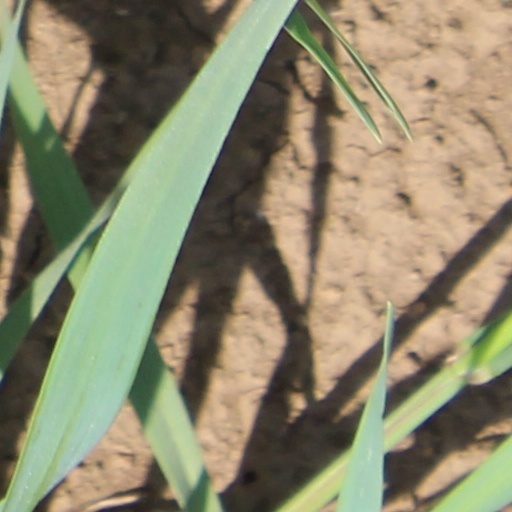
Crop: wheat